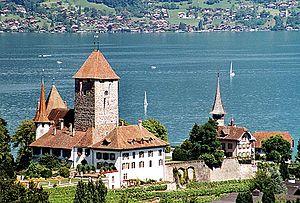
Cette liste présente les biens culturels d'importance nationale dans le canton de Berne. Cette liste correspond à l'édition 2009 de l'Inventaire Suisse des biens culturels d'importance nationale pour le canton de Berne. Il est trié par commune et inclus : 345 bâtiments séparés, 43 collections et 30 sites archéologiques et 4 cas particuliers.